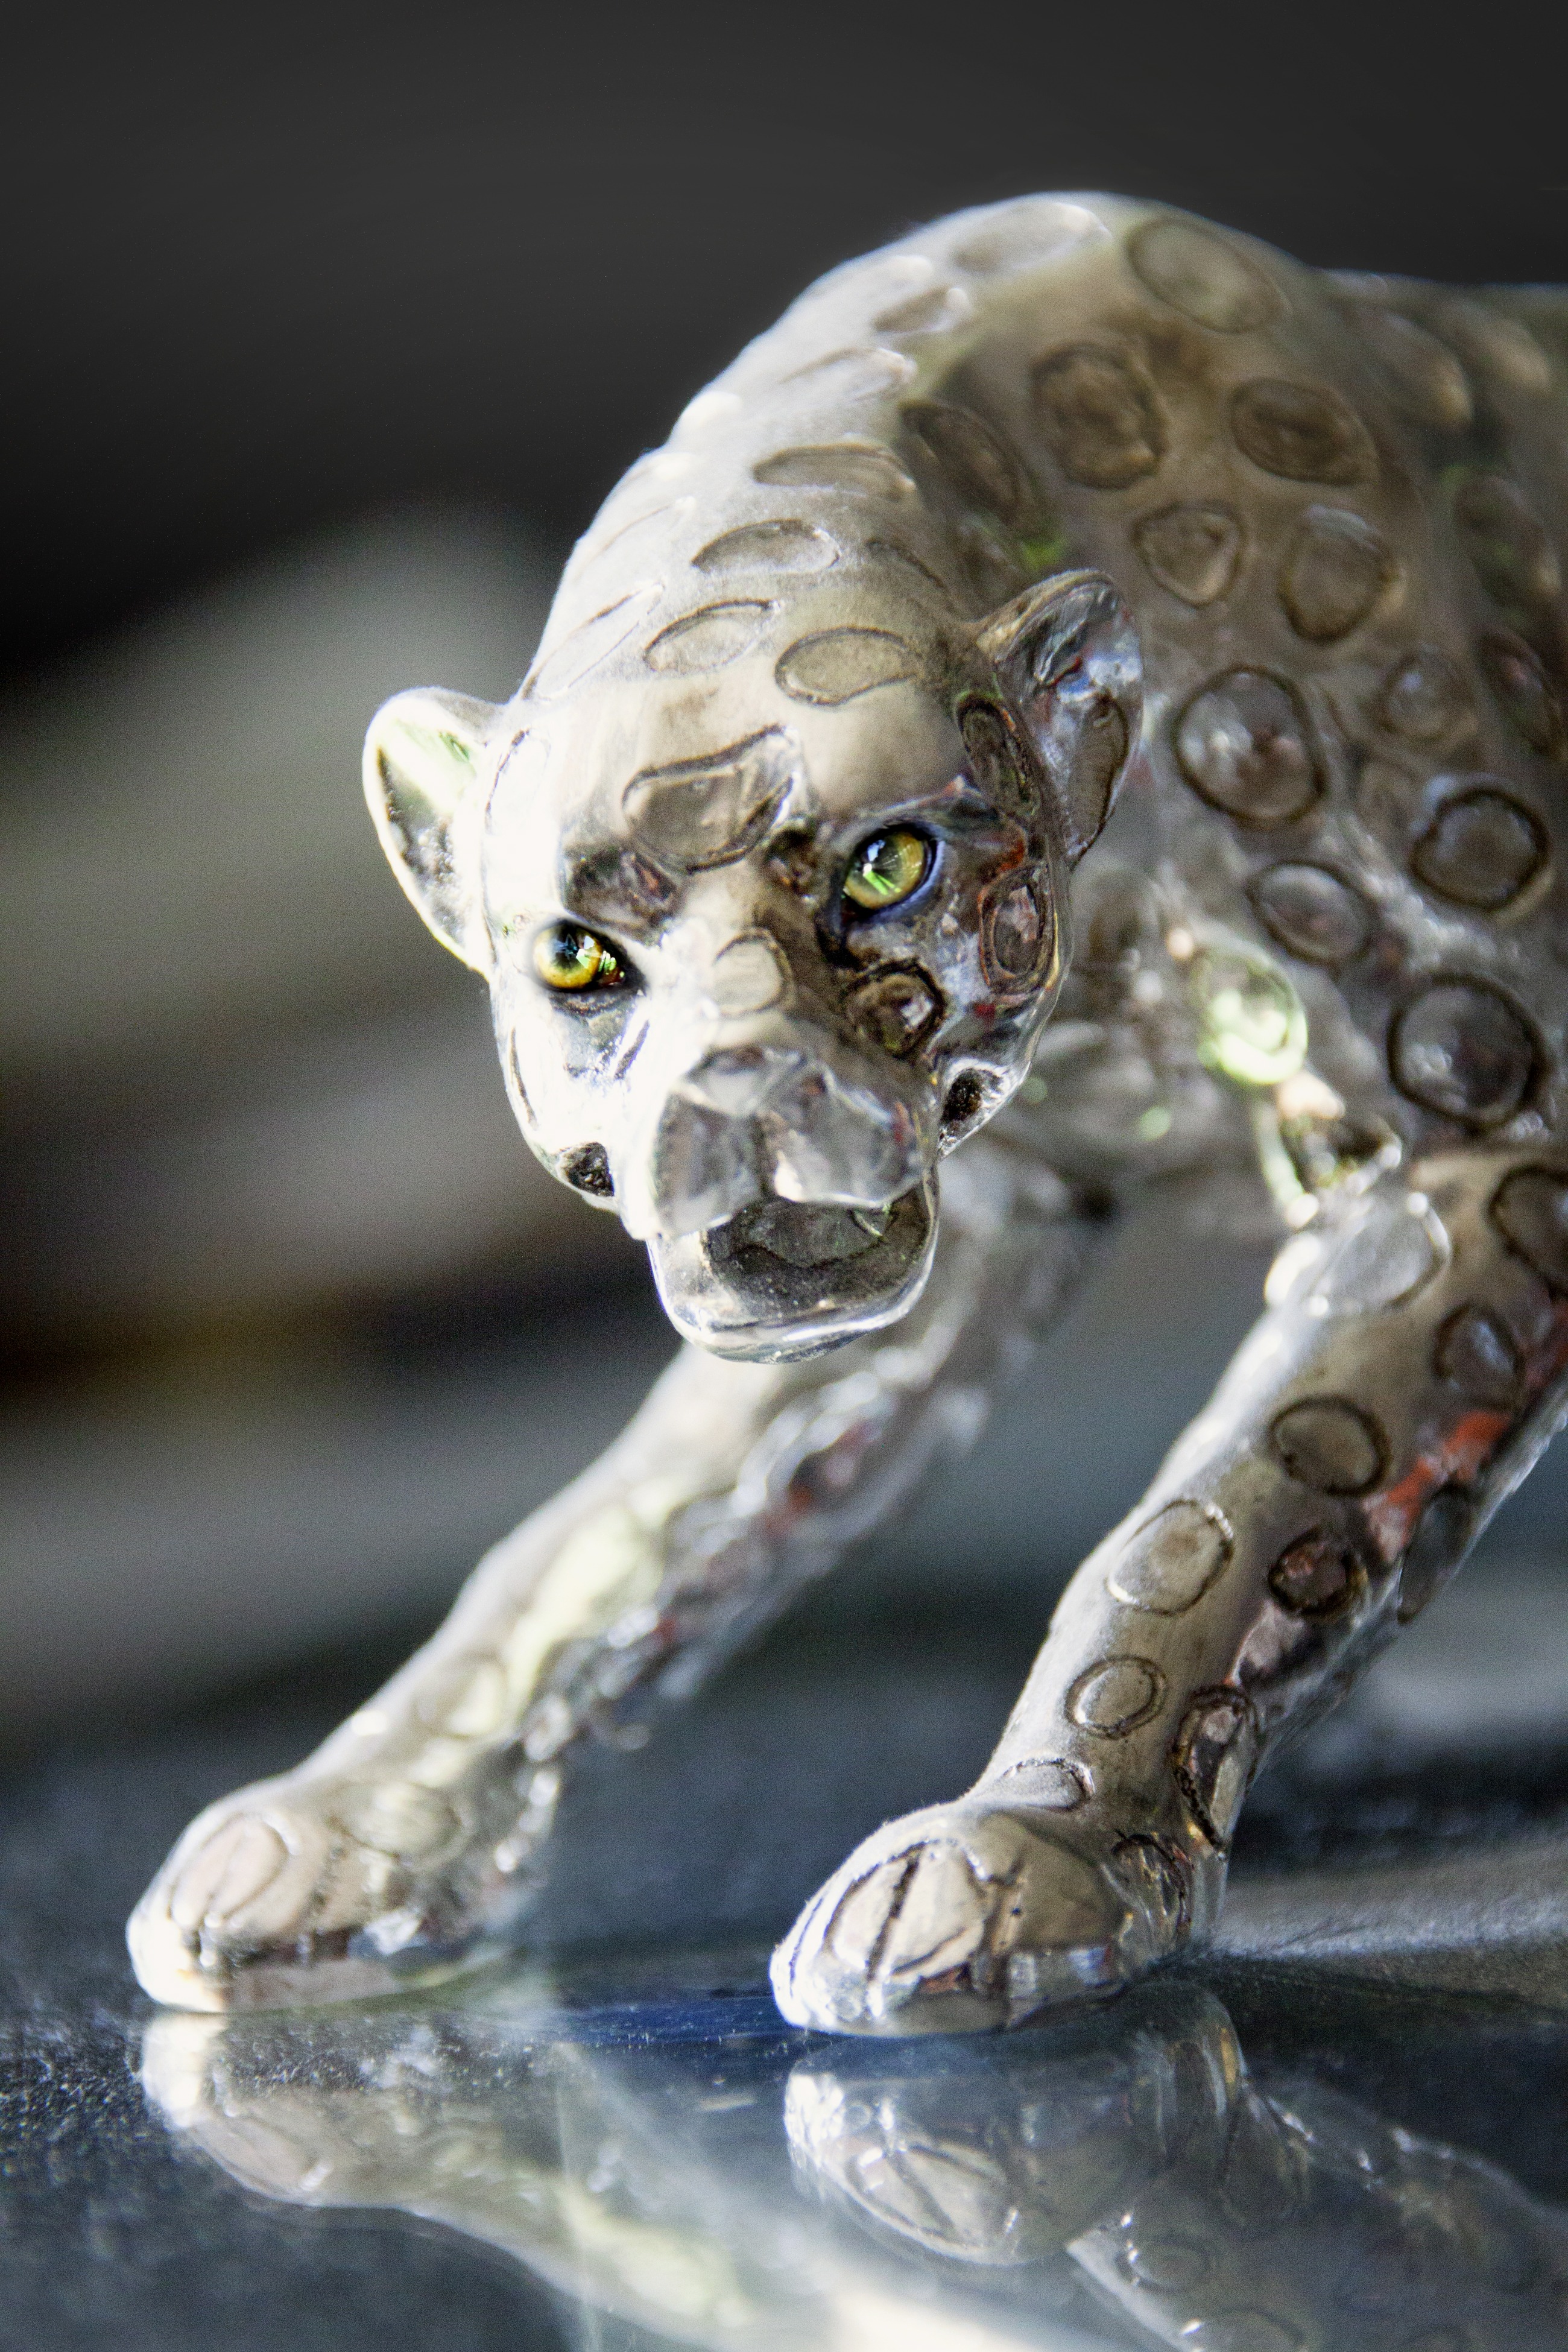
animal, statue, sculpture, art, silver, head, figurine, macro photography, panther, silberig, deka ration piece